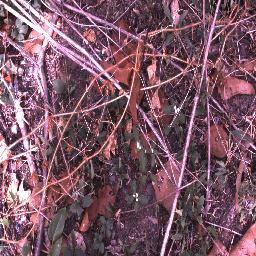
Label: negative